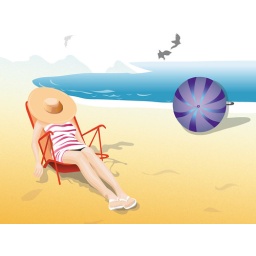
girl in a beach chair